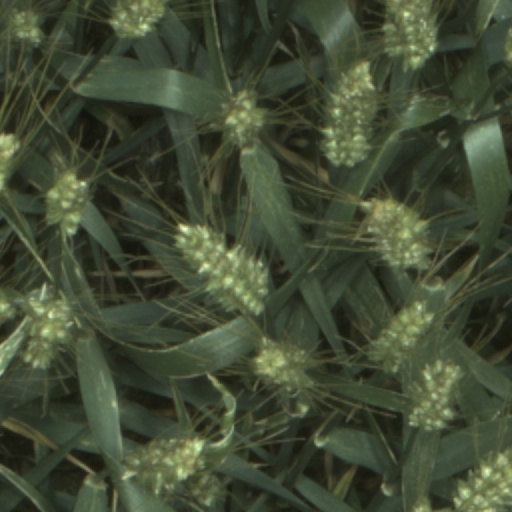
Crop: wheat